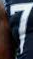
Number: 7